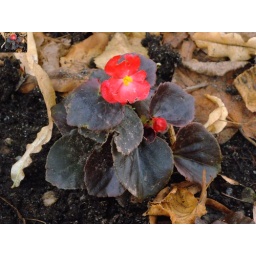
A desolate flower growing in a flower bed right next to a road.